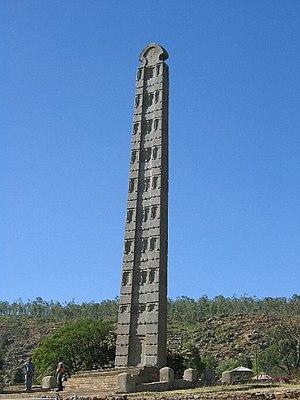
Aksoum ou Axoum est une ville septentrionale d'Éthiopie, dans la province du Tigré. C'est l'un des centres religieux de l'Église éthiopienne orthodoxe.
Un obélisque est un monument monolithe élevé, utilisé notamment dans l'architecture sacrée de l'Égypte antique. Dans le vocabulaire architectural, l'obélisque se distingue de la pyramide par sa hauteur qui est supérieure à trois fois la moitié de la base.